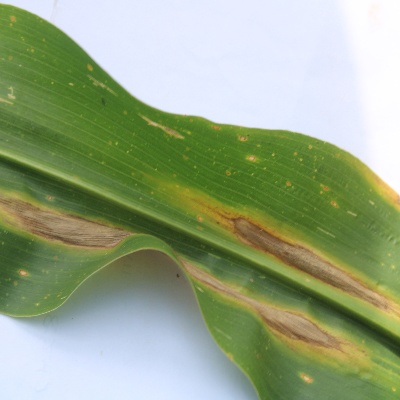
Crop: Maize
Condition: leaf blight